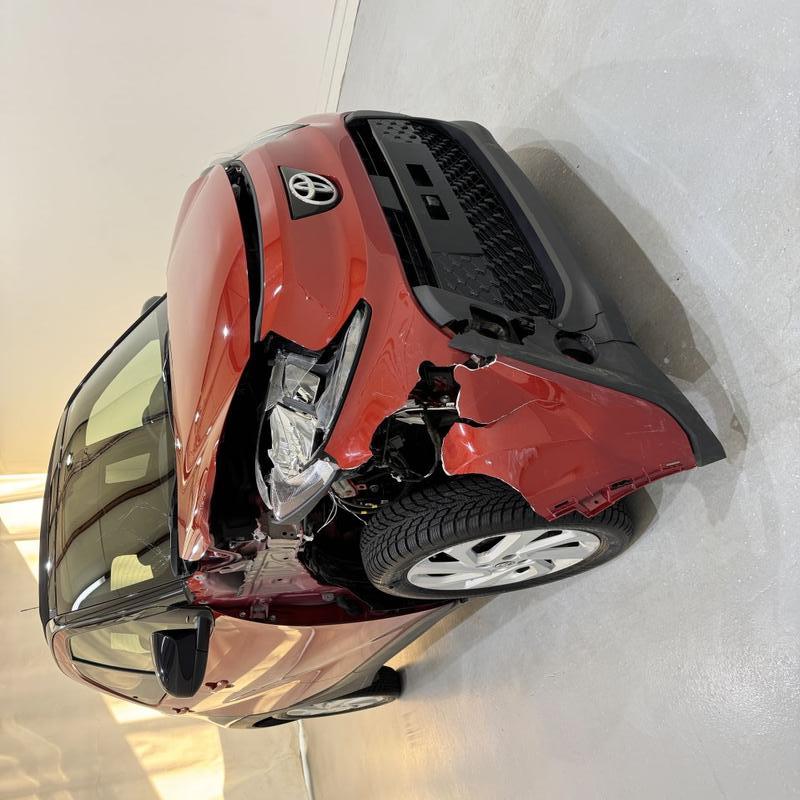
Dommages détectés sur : pare-choc avant, feu avant droit, capot, aile avant droite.
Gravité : majeur